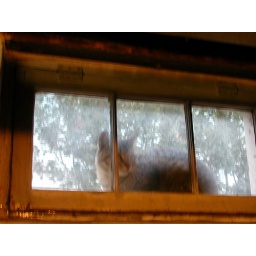
cat in window 2